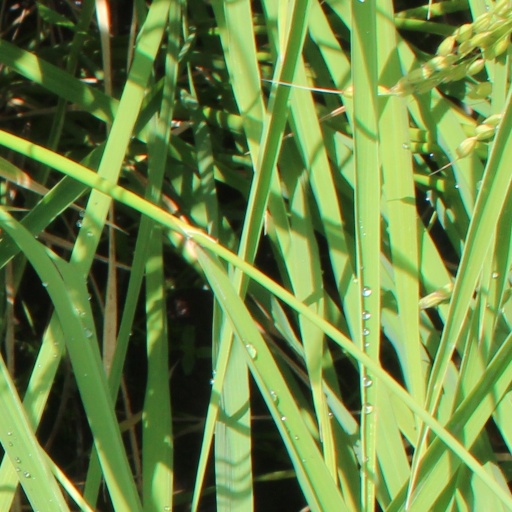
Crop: rice